Conservatory of Flowers

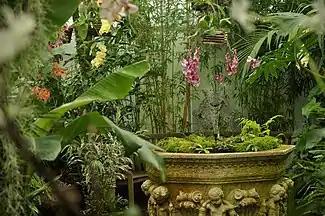
Orchids

The San Francisco earthquake and fire of 1906 did little damage to the Conservatory of Flowers. The structure is visible in a number of photographs of refugees living in Golden Gate Park after the disaster. However, records indicate that reconstruction costs ensued to the surrounding landscape from refugees living in the park.